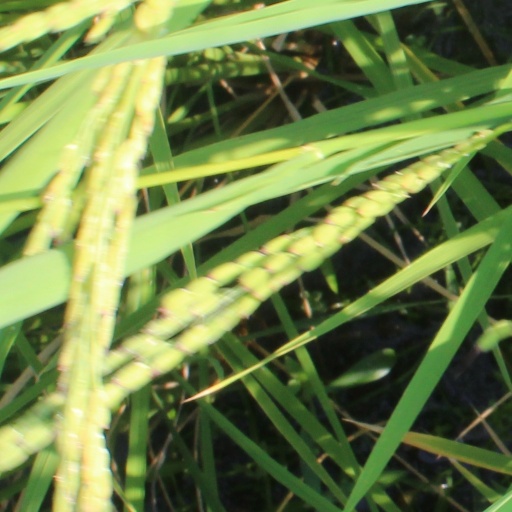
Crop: rice